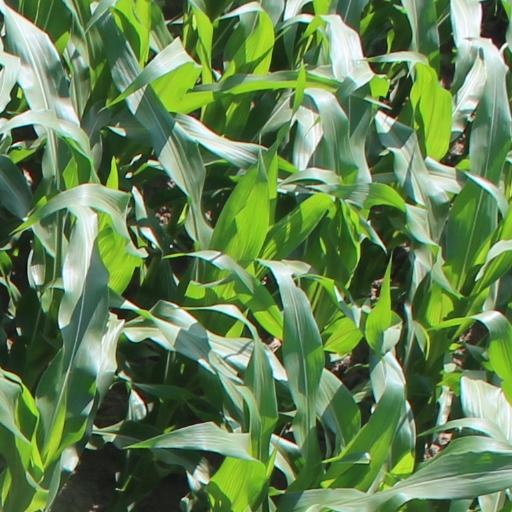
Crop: maize; corn